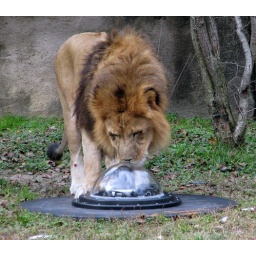
MZ's male lion comes in contact with Bubblecam